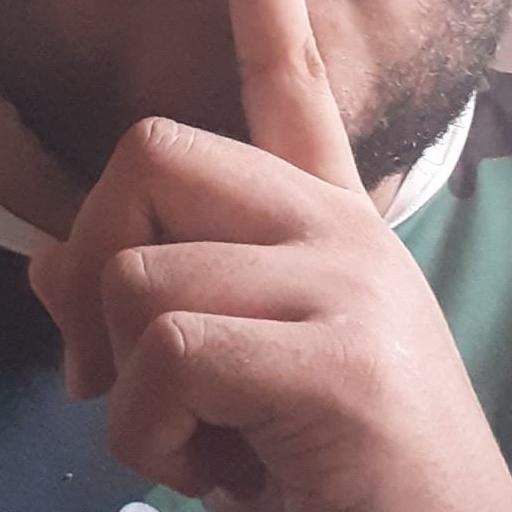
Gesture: mute